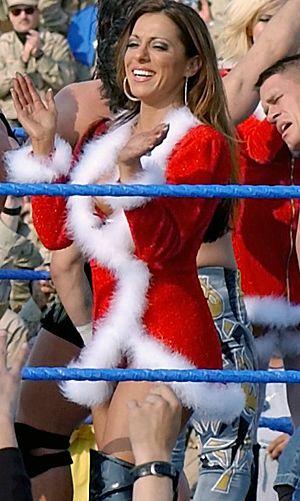
Dawn Marie Psaltis est une catcheuse professionnelle américaine et une manageur de catch. Elle est connue notamment pour ses apparitions à la Extreme Championship Wrestling et à WWE SmackDown, branche de la World Wrestling Entertainment, là où elle était une WWE Diva.